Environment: real
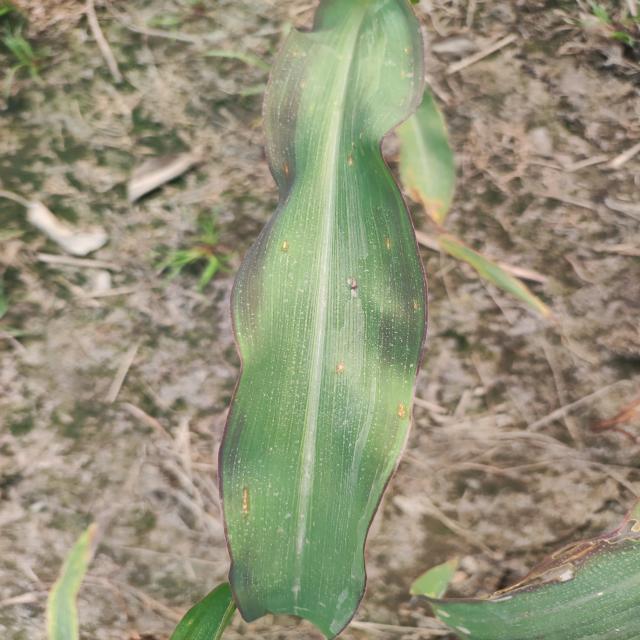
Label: phosphorus_deficiency